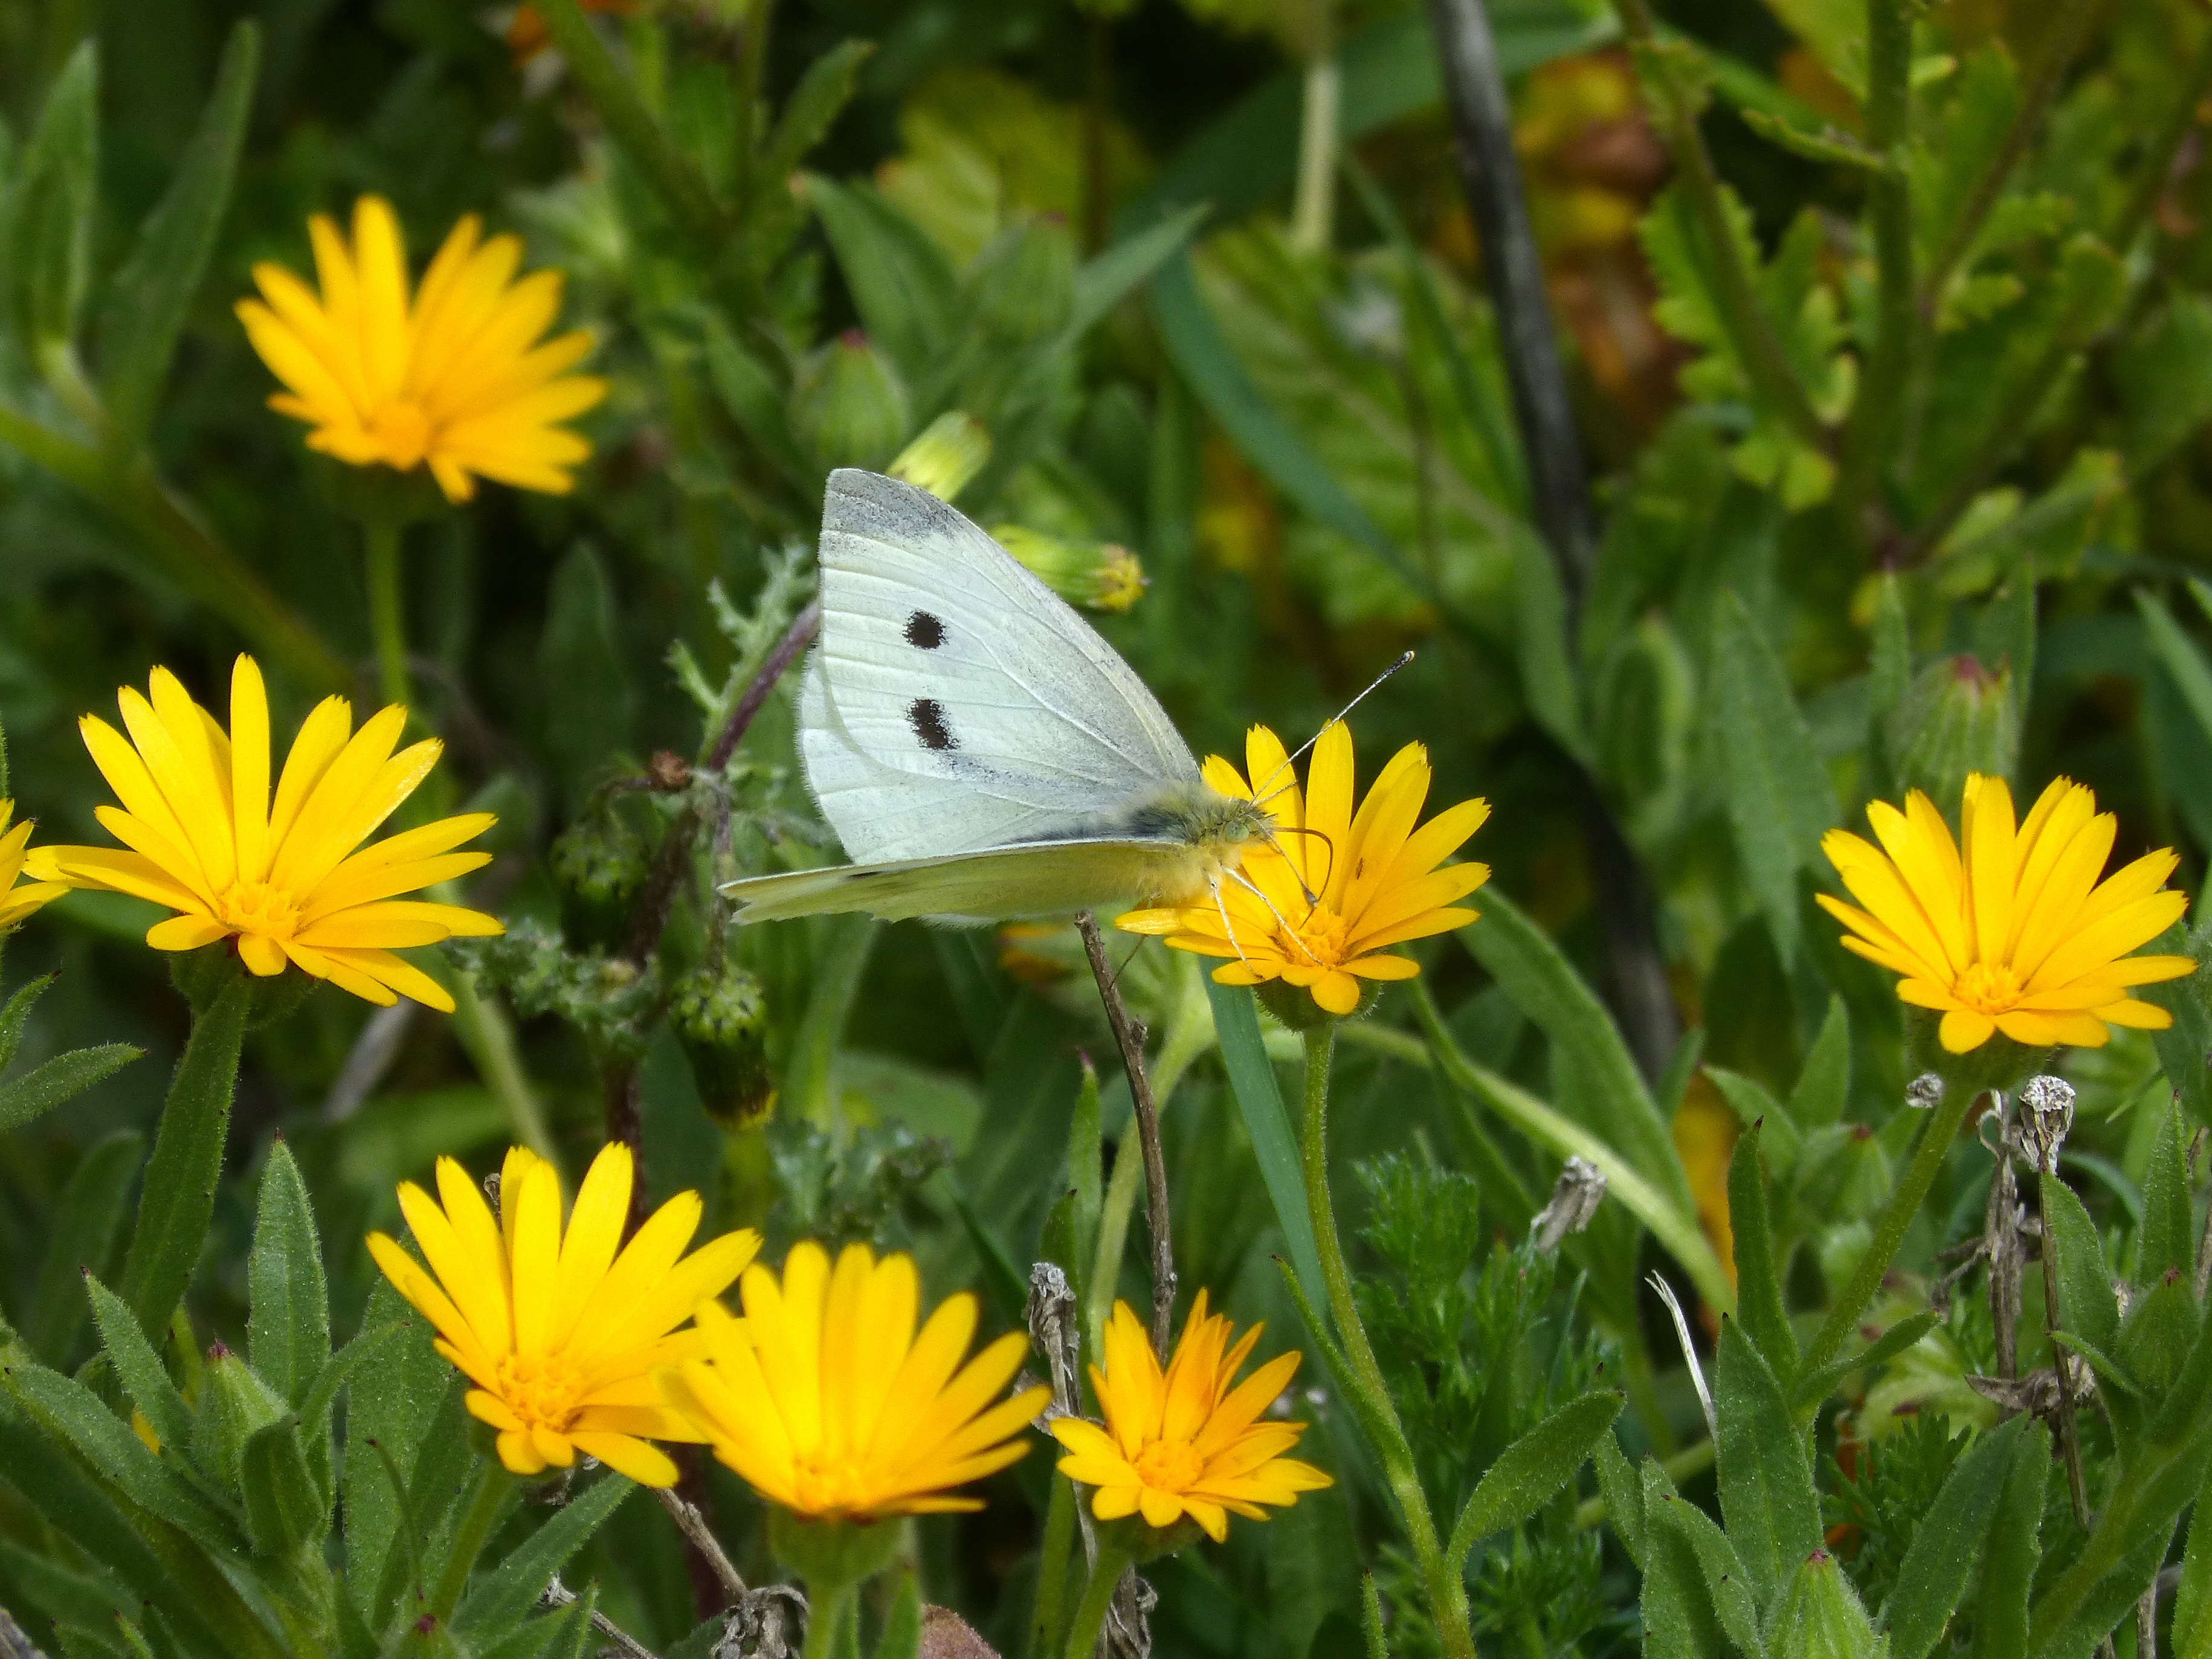
nature, grass, plant, meadow, prairie, flower, herb, insect, botany, butterfly, yellow, flora, fauna, invertebrate, wildflower, flowers, nectar, pieridae, margaritas, macro photography, flowering plant, libar, daisy family, calendula, pieris rapae, blanquita of cabbage, annual plant, land plant, moths and butterflies